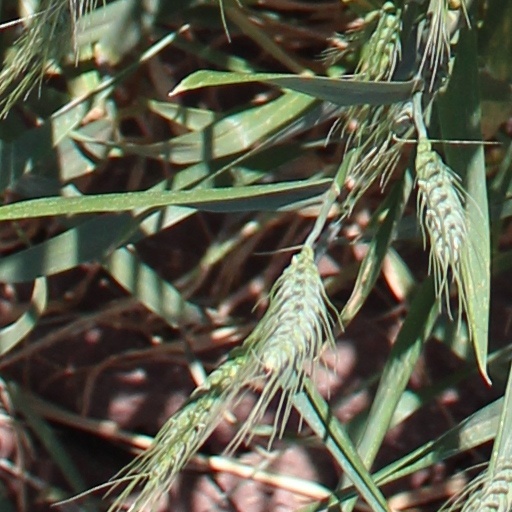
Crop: wheat